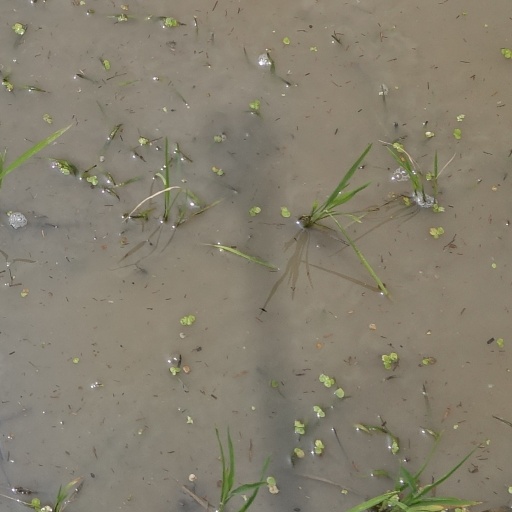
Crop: rice